Sabatinca lucilia

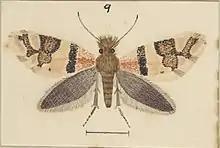
"S. lucilia", illustrated by George Hudson

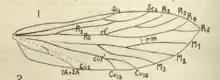
Hindwing venation of "Sabatinca lucilia"

In 1923 Alfred Philpott studied the wing venation of species within the "Sabatinca" genus and split the species in the genus into three groups. One of the groups contained "S. lucilia" and "S. calliarcha".